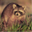
Label: raccoon